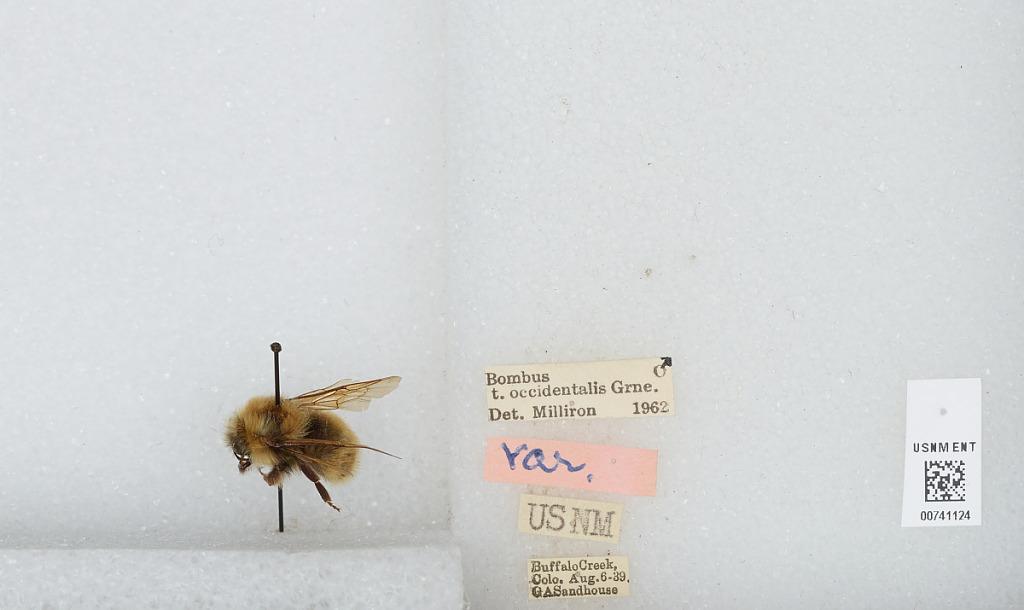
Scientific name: Bombus (Bombus) occidentalis Greene
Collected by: G. Sandhouse
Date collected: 1939-8-6
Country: United States
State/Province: Colorado
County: Jefferson
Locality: Buffalo Creek
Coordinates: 39.3864, -105.27
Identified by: Milliron